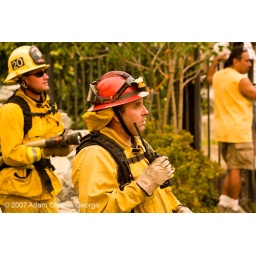
Fire fighters with a truck and water stand by